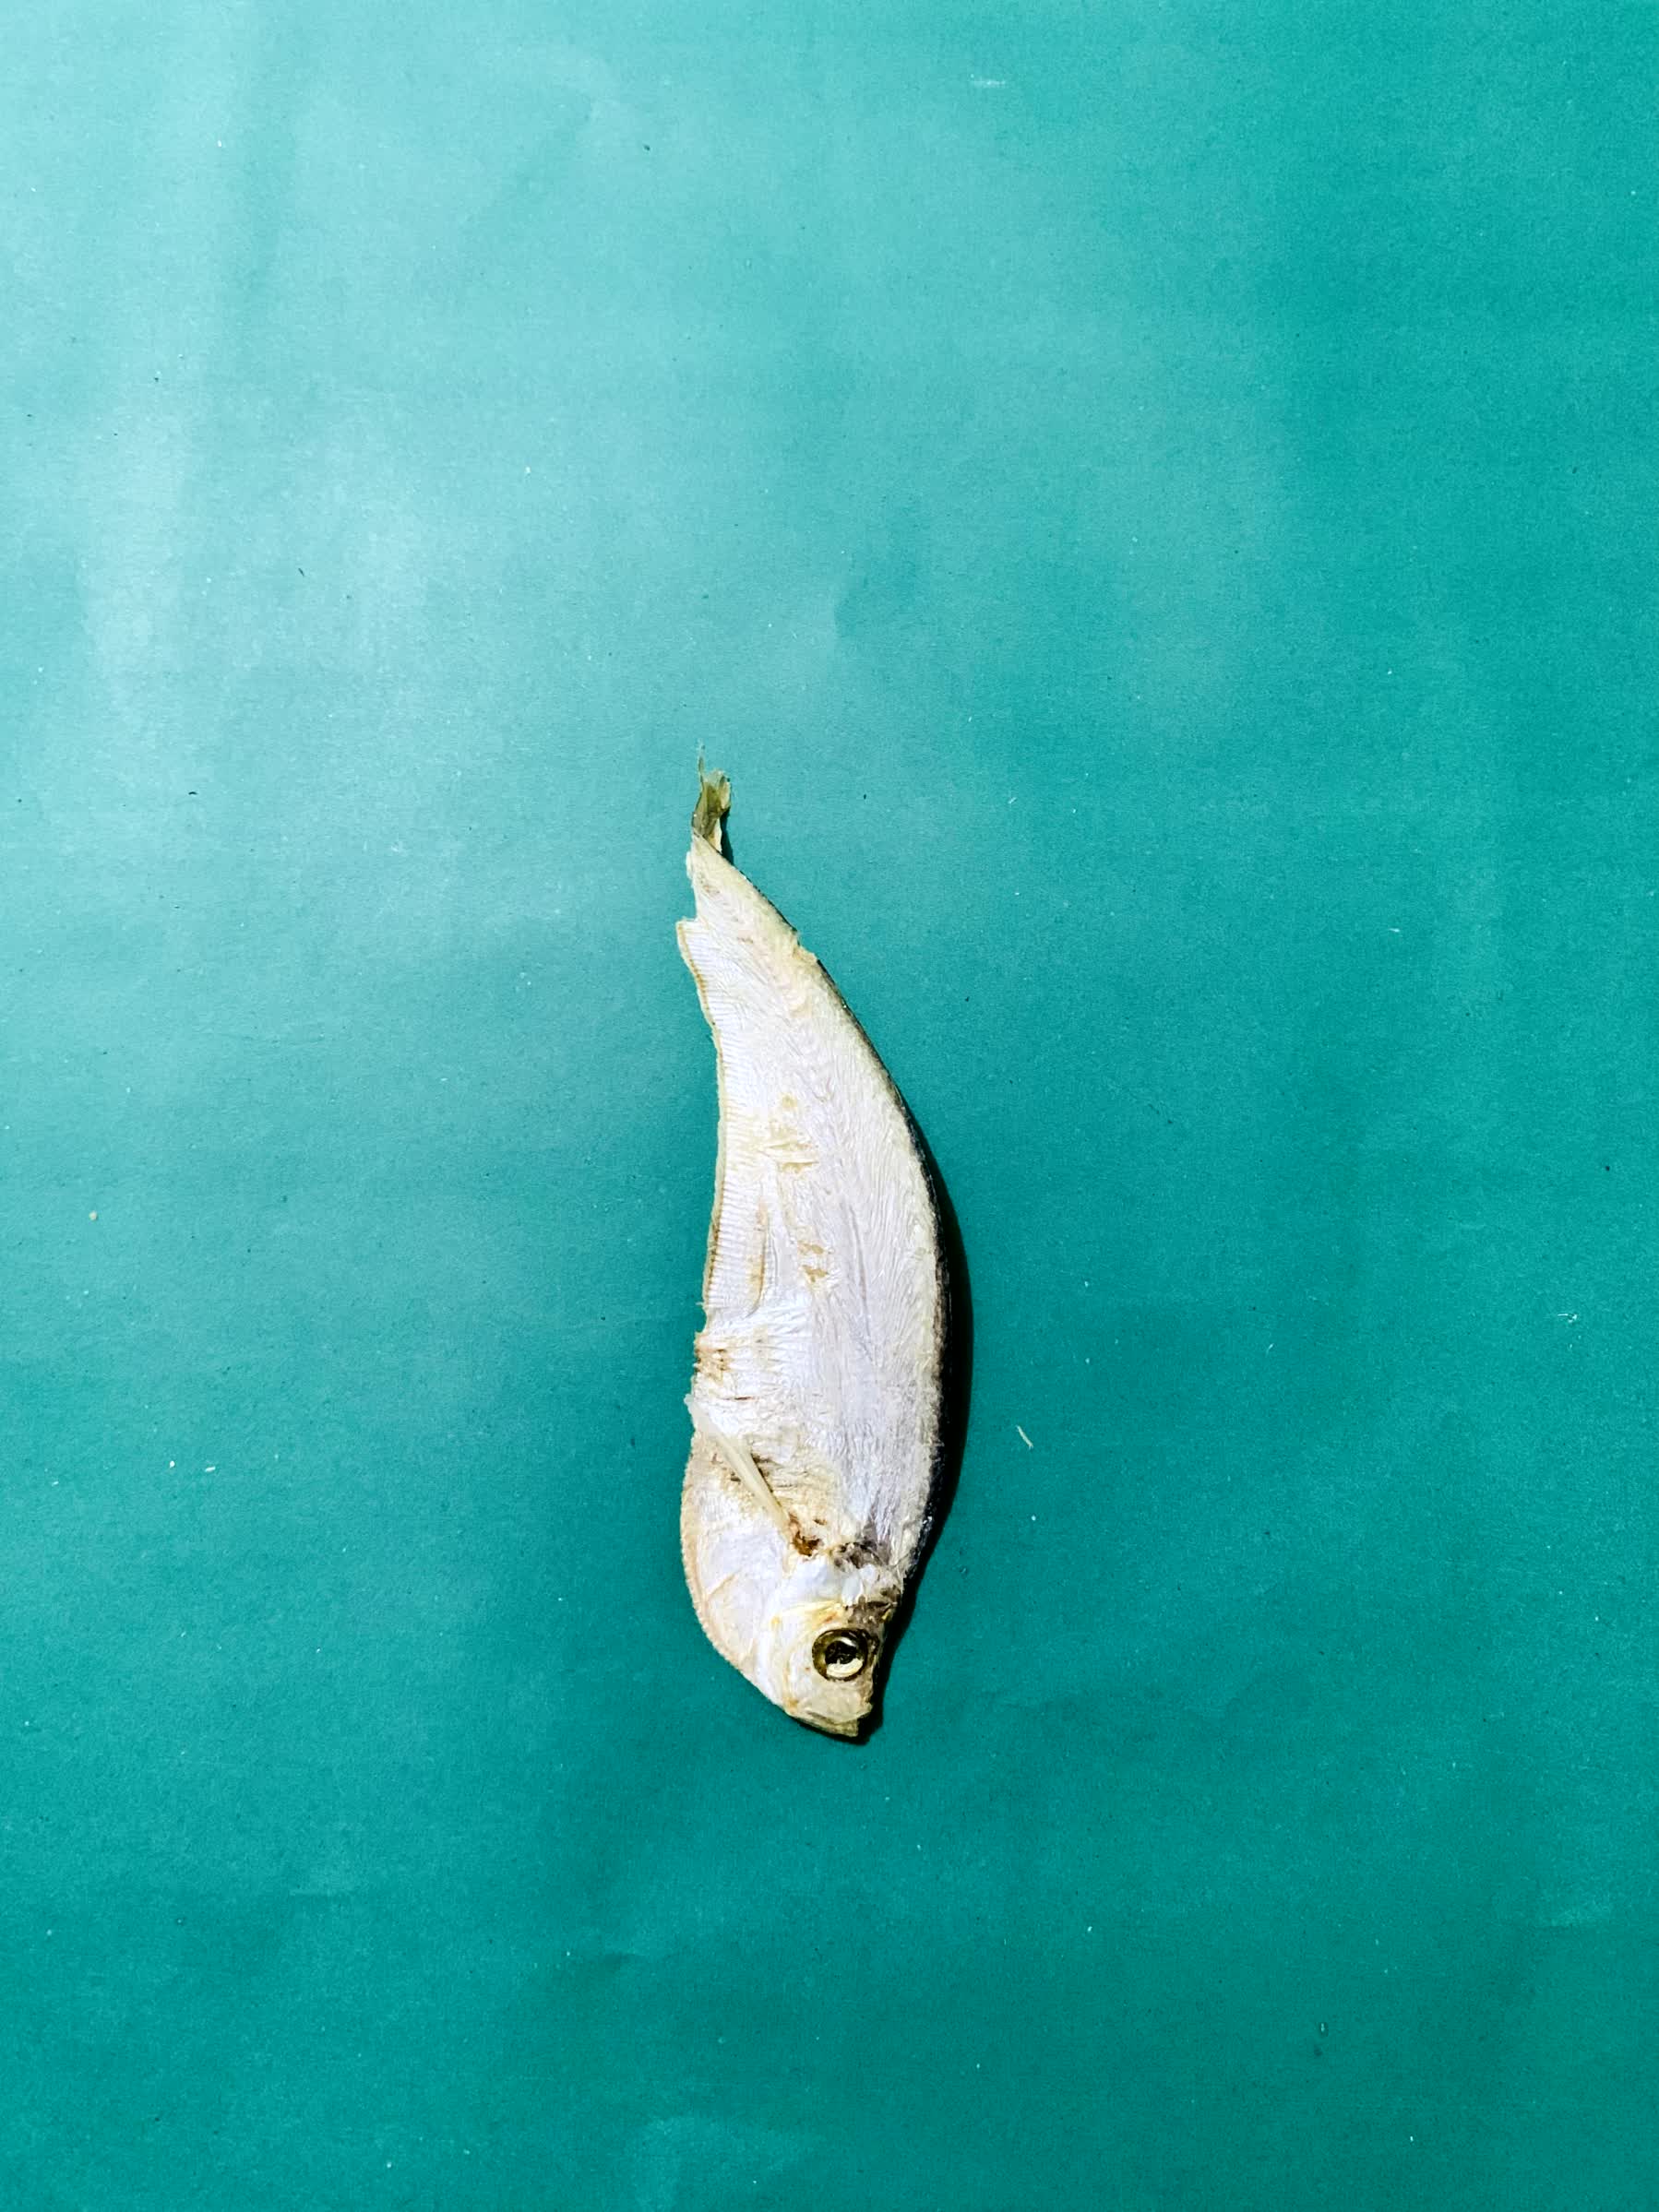
Species: Shukna Feuwa